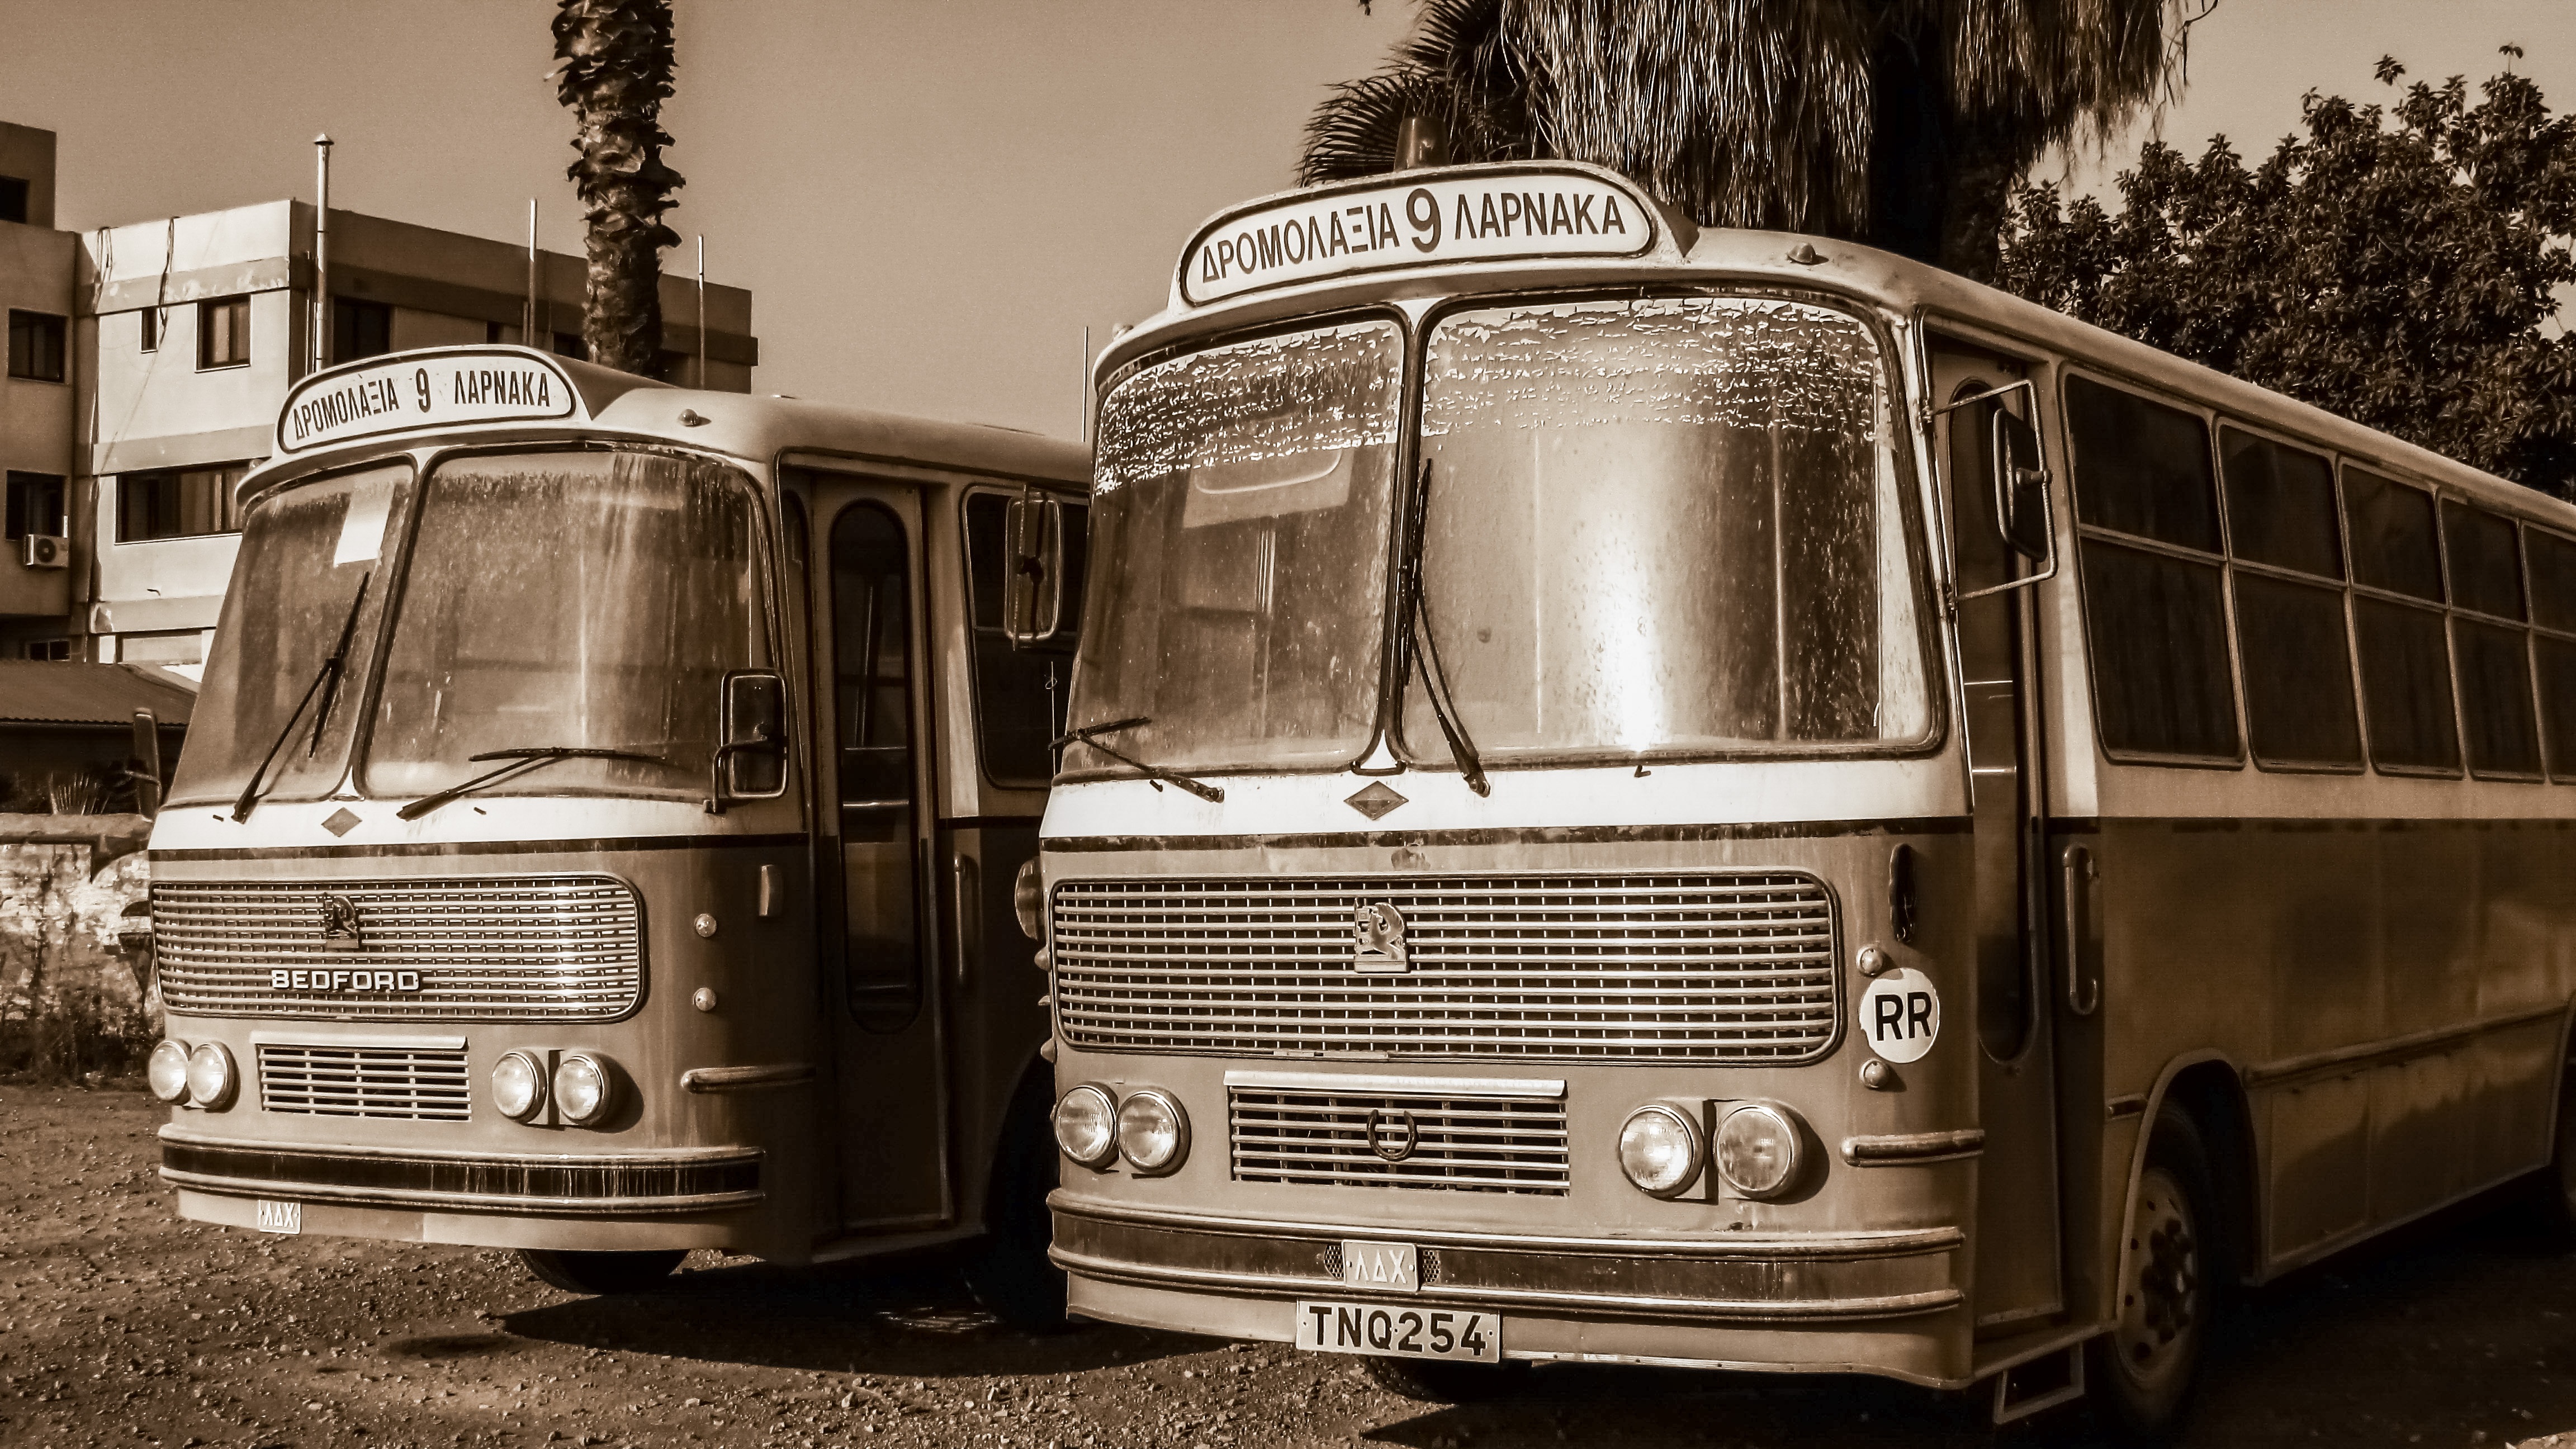
car, vintage, old, city, urban, transport, truck, vehicle, public transport, bus, classic, buses, cyprus, larnaca, land vehicle